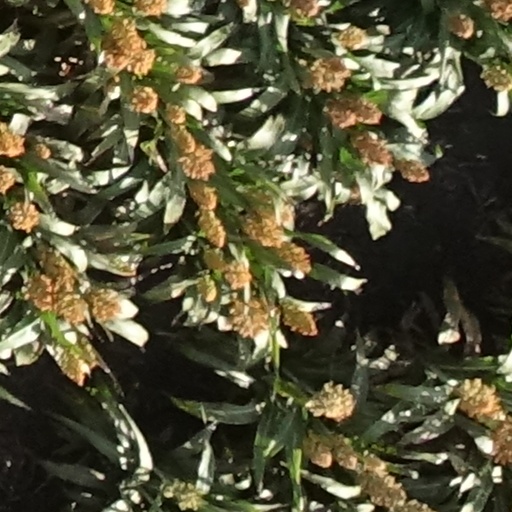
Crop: sorghum